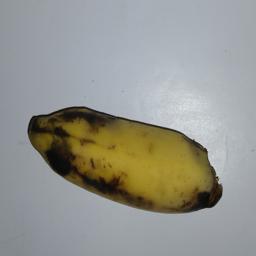
Banana variety: Champa Kola